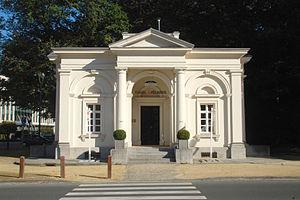
Belgique - Bruxelles - Anciens pavillons d'octroi de la Porte de Namur
Les pavillons d'octroi de la Porte de Namur sont des édifices néo-classiques qui se dressaient initialement à la Porte de Namur à Bruxelles et qui furent transférés à l'entrée du bois de la Cambre.
L'architecture néo-classique apparaît en Belgique à l'époque des Pays-Bas autrichiens avec les œuvres des architectes Laurent-Benoît Dewez, Jean Faulte, Claude Fisco, Jean-Benoît-Vincent Barré, Barnabé Guimard, Charles De Wailly, Louis Montoyer...
Auguste Payen est un architecte néo-classique belge qui fut actif sous le règne de Léopold 1ᵉʳ.